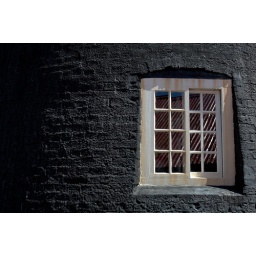
A closeup of the ground floor window of Dobson's Windmill in Burgh-le-Marsh, Lincolnshire